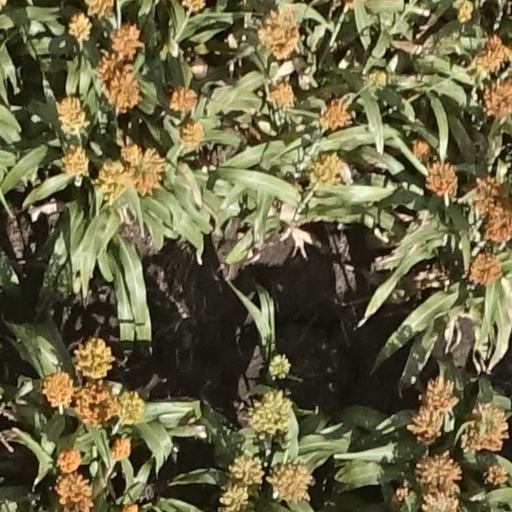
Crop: sorghum